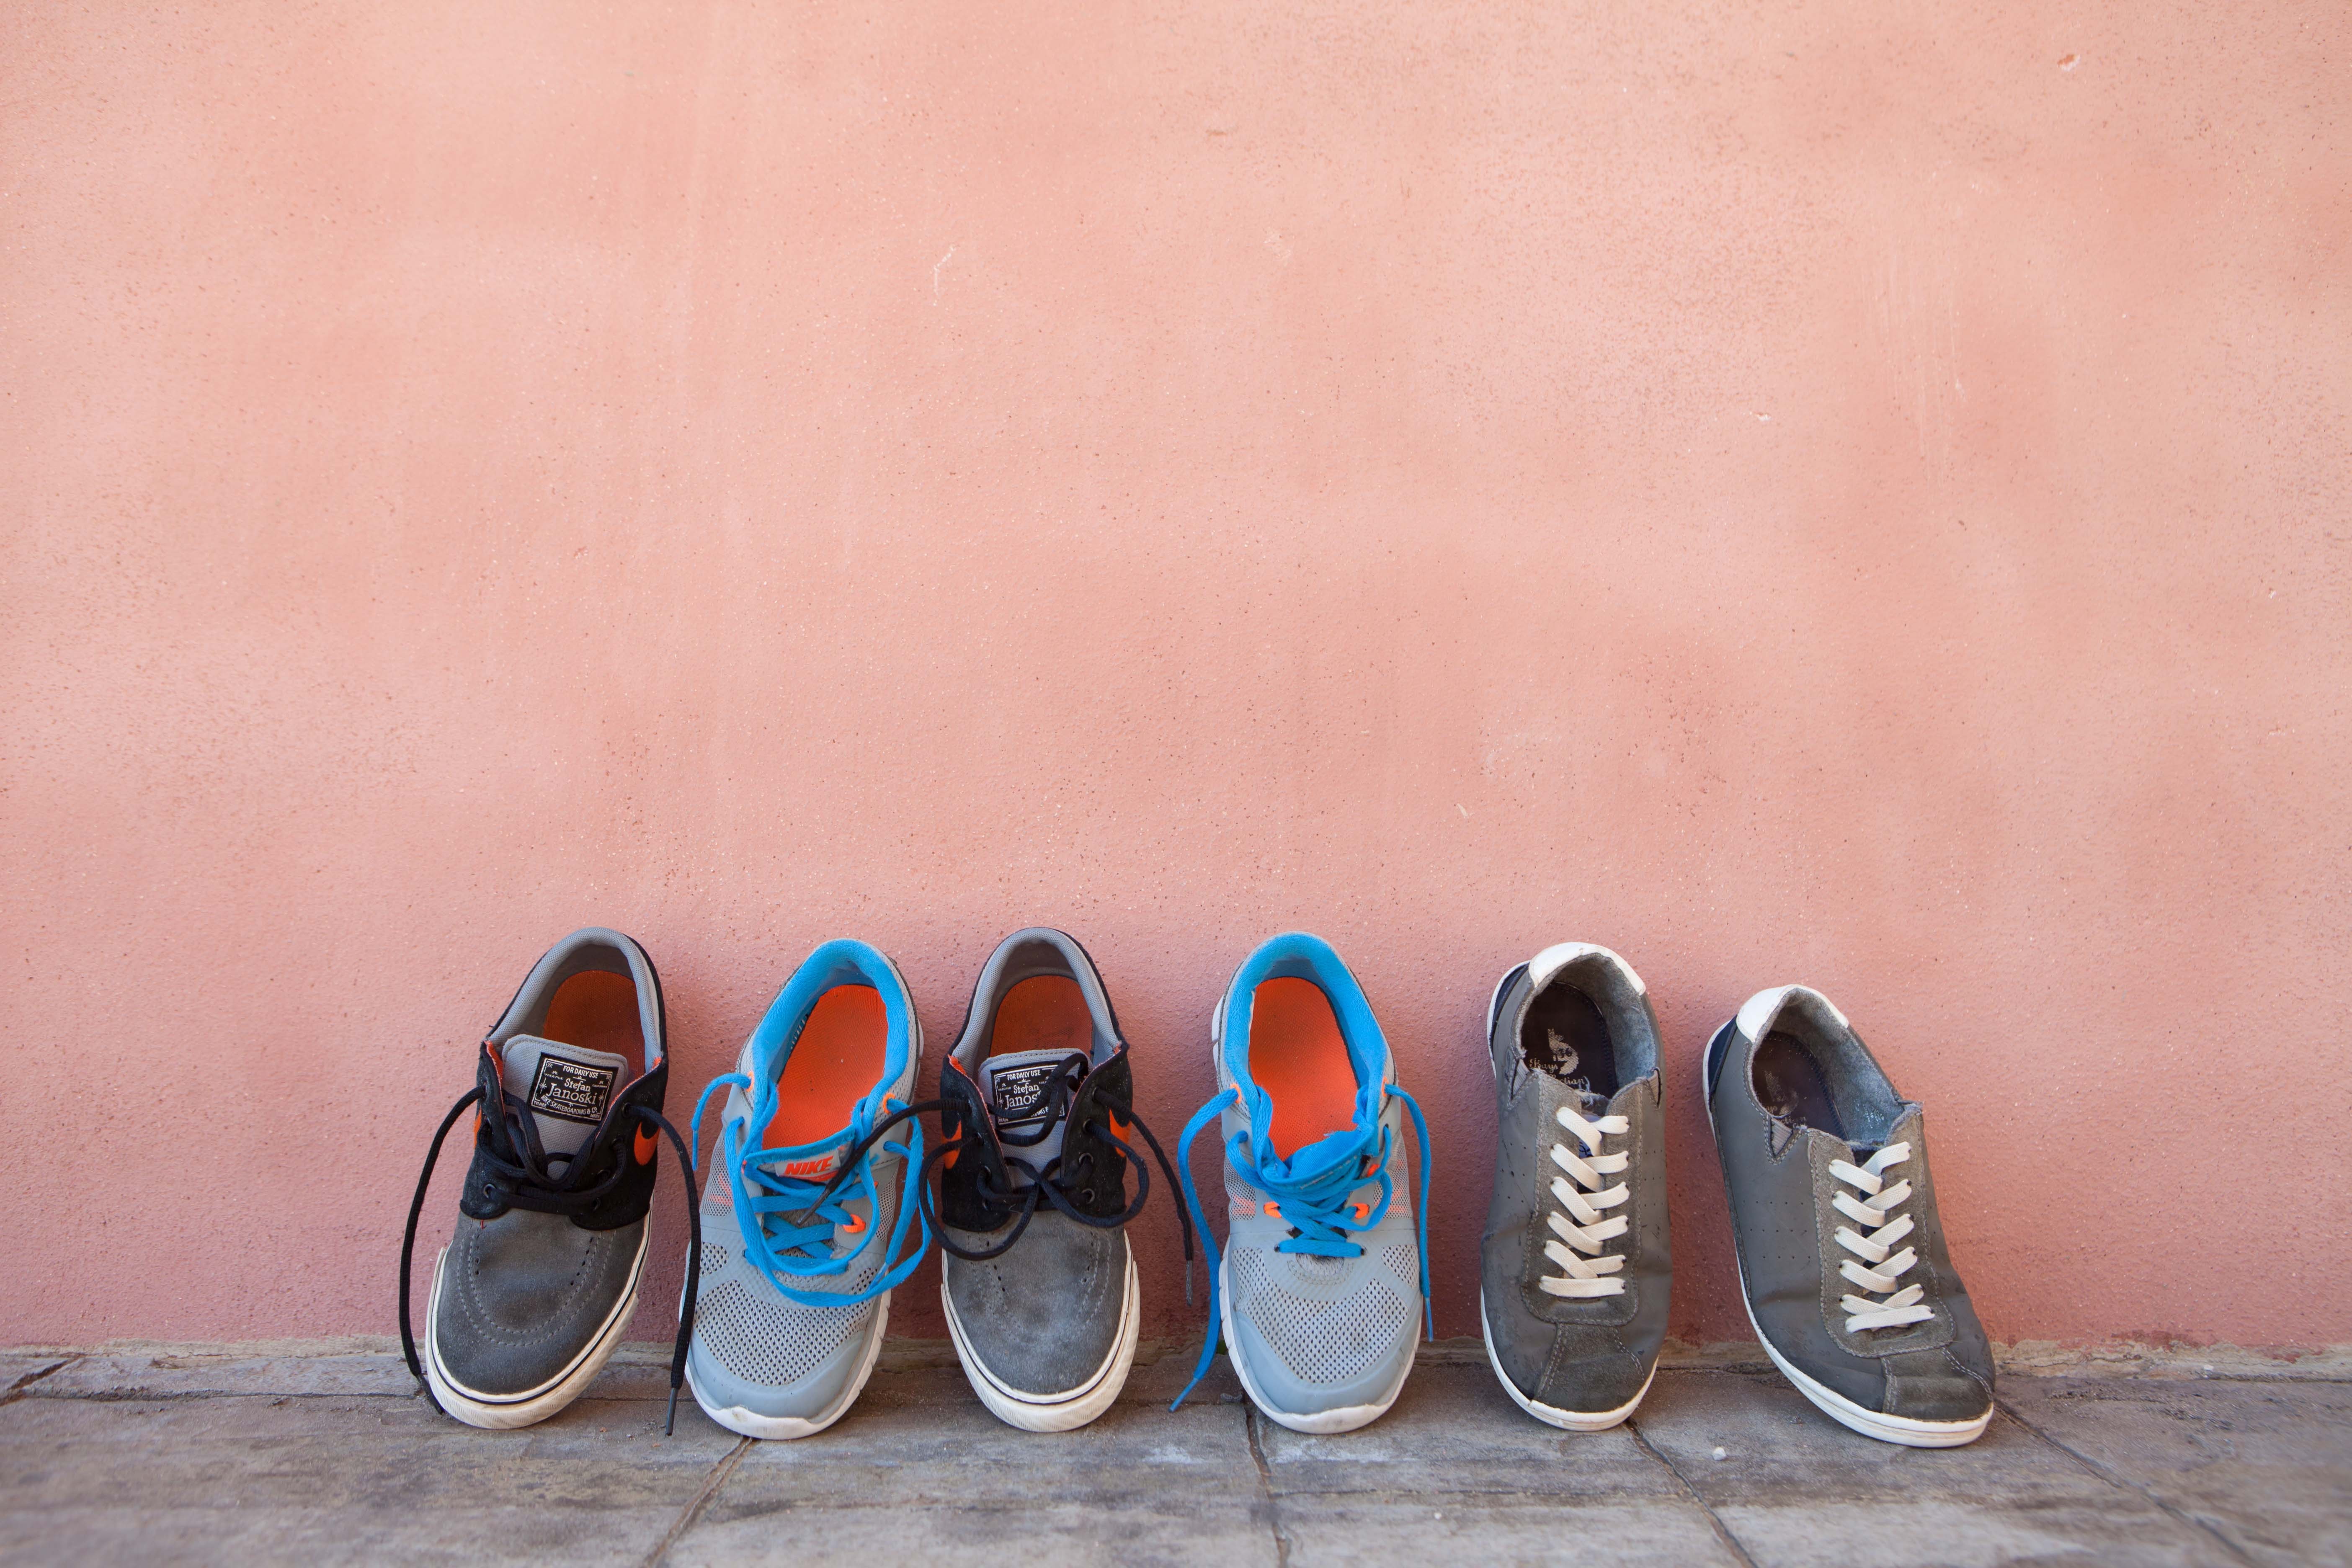
shoe, white, sport, leather, leg, red, blue, shoes, children, sneakers, footwear, slippers, sports shoes, outdoor shoe